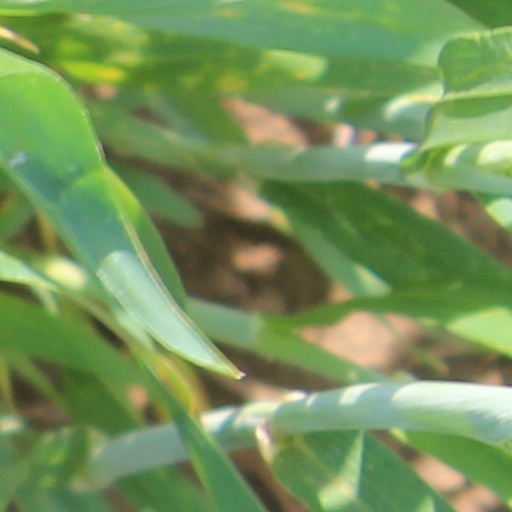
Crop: wheat